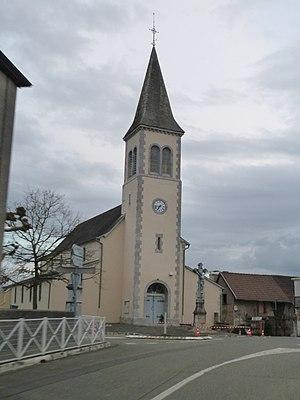
Cescau (Pyrénées-Atlantiques)
Cescau est une commune française, située dans le département des Pyrénées-Atlantiques en région Nouvelle-Aquitaine.